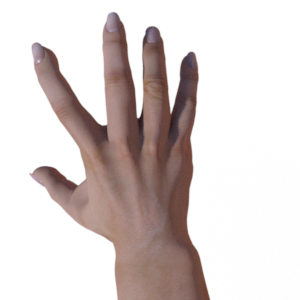
Label: paper